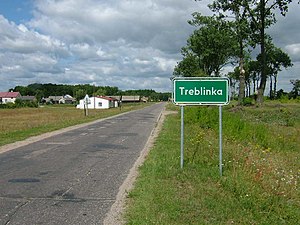
Treblinka
Treblinka set fra Małkinia.
Treblinka er en lille landsby i det masoviske voivodskab i Polen, omkring 80 km nordøst for Warszawa ved Warszawa-Bialystok-jernbanelinjen. Indbyggertallet er pr. 1984 på 330.